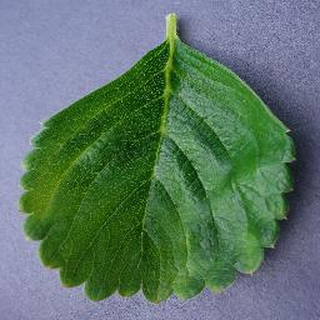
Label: healthy_strawberry